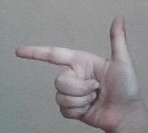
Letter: yaa